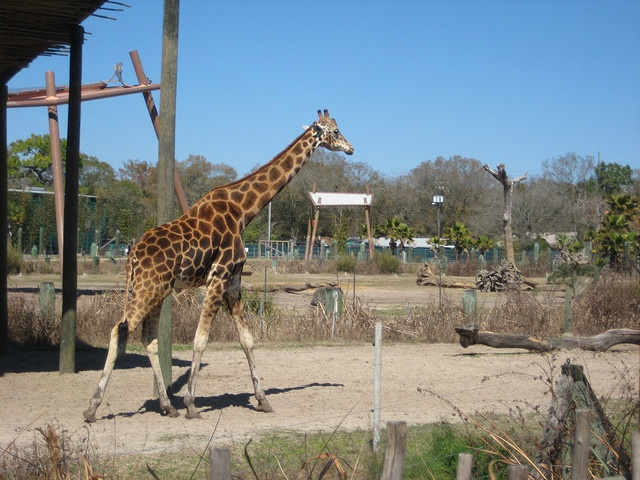
a giraffe is standing in a dirt field
A giraffe is walking near some wooden posts outdoors.
A giraffe walking on a dirt road
A giraffe is walking beside a tall wooden structure.
A giraffe walking in the dirt near poles and grass in the sun.